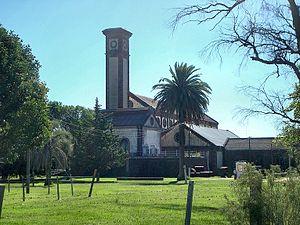
Aguas Corrientes est une ville et une municipalité de l'Uruguay située dans le département de Canelones. Sa population est de 1 047 habitants.